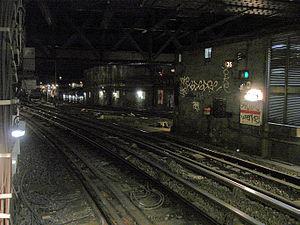
Tunnel à l'ouest de la station Gare de l'Est de la ligne 5 du métro de Paris, France. On distingue le court raccordement de la ligne 7 (au fond) vers la ligne 5, au premier plan.
La ligne 7 du métro de Paris est une des seize lignes du réseau métropolitain de Paris. Elle traverse la capitale du nord-est au sud-est en suivant un tracé légèrement incurvé, et relie les stations La Courneuve - 8 Mai 1945, au nord-est en Seine-Saint-Denis, à Mairie d'Ivry et Villejuif - Louis Aragon, au sud-est dans le Val-de-Marne, en passant par le centre de Paris.